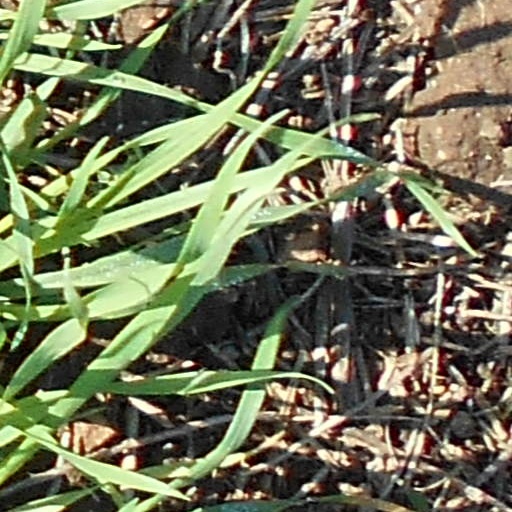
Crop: wheat